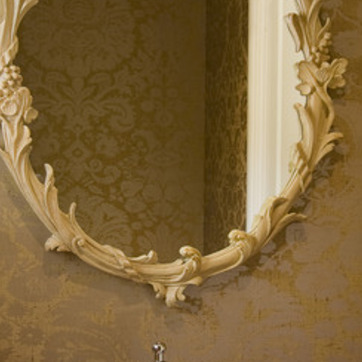
Material: mirror